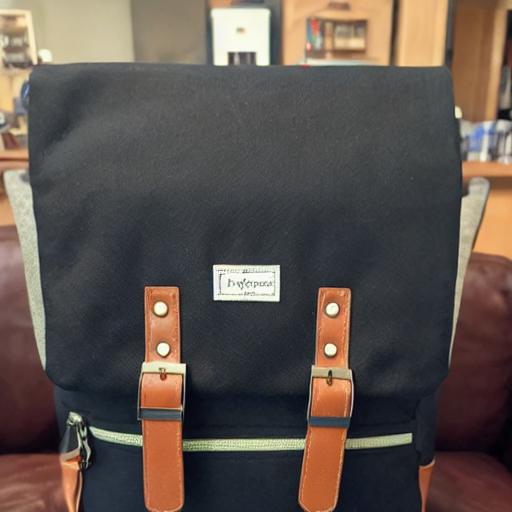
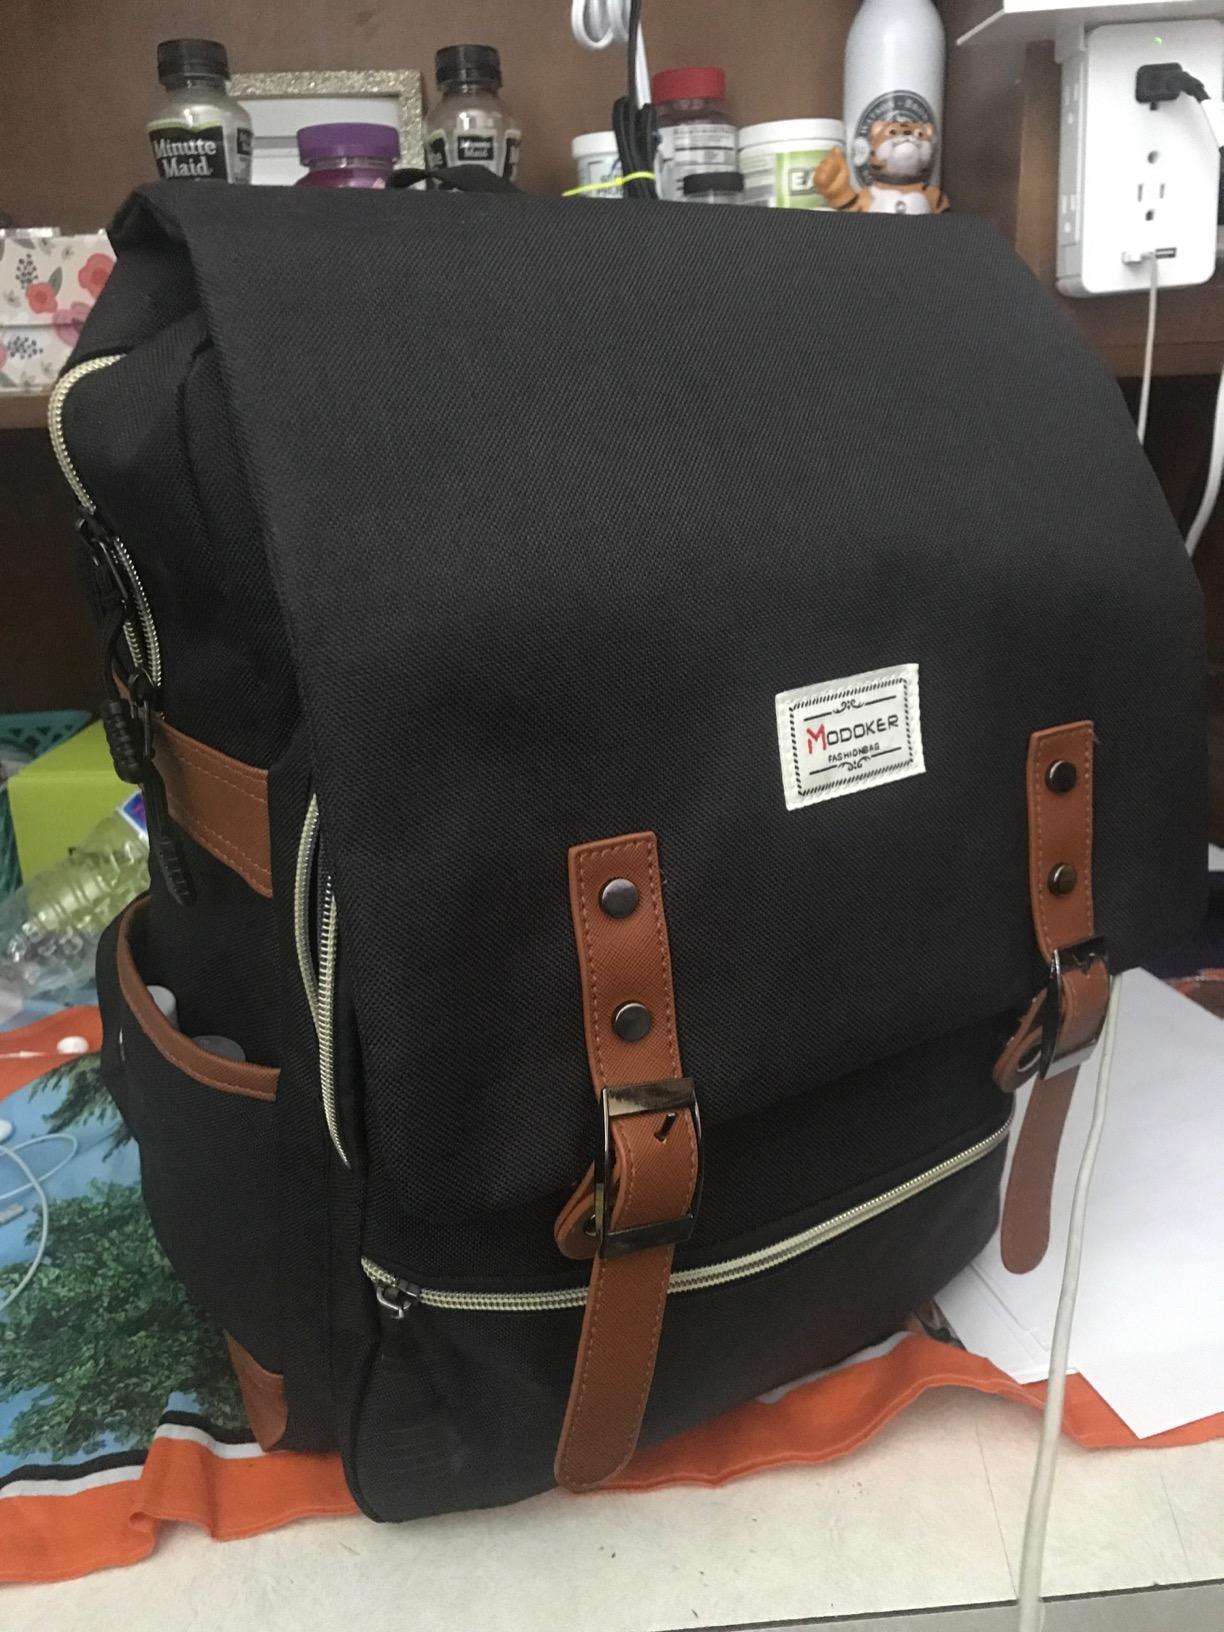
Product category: bag
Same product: no